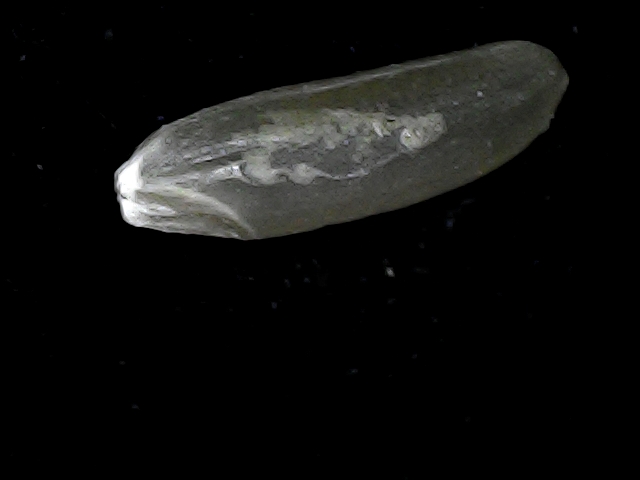
Rice variety: BD70